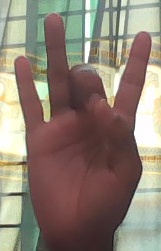
ASL sign: 8